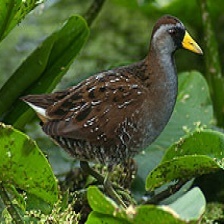
Species: SORA
Scientific name: PORZANA CAROLINA
ImageNet parent category: european_gallinule